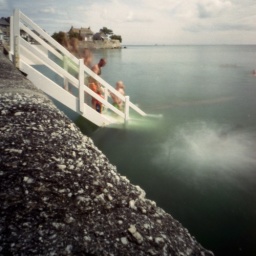
The white spot is the splash of a kid jumping in water.